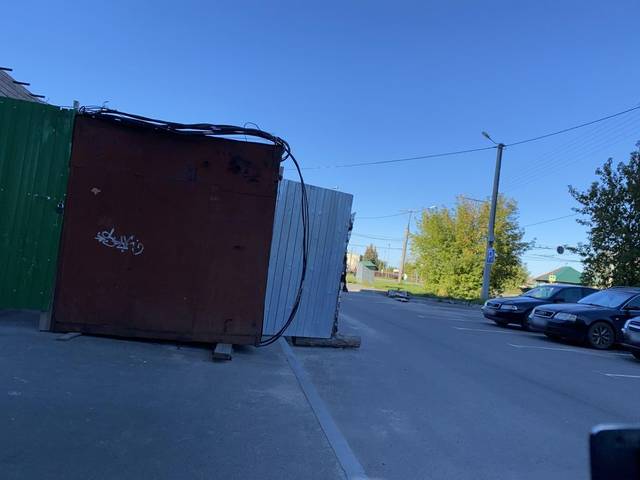
Region: Russia
Coordinates: 56.653, 47.874